Nanette Kaulla

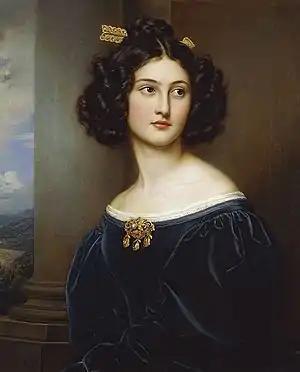
17-year-old Nanette Kaulla in a painting for the Gallery of Beauties, painted by Joseph Karl Stieler in 1829

Nanette Kaulla (1812, Munich – 1872) was a Munich beauty of the 19th century. She appeared in the Gallery of Beauties gathered by King Ludwig I of Bavaria in 1829. She was also called the "most beautiful Jew in Munich" She was described as pretty, witty and kind.